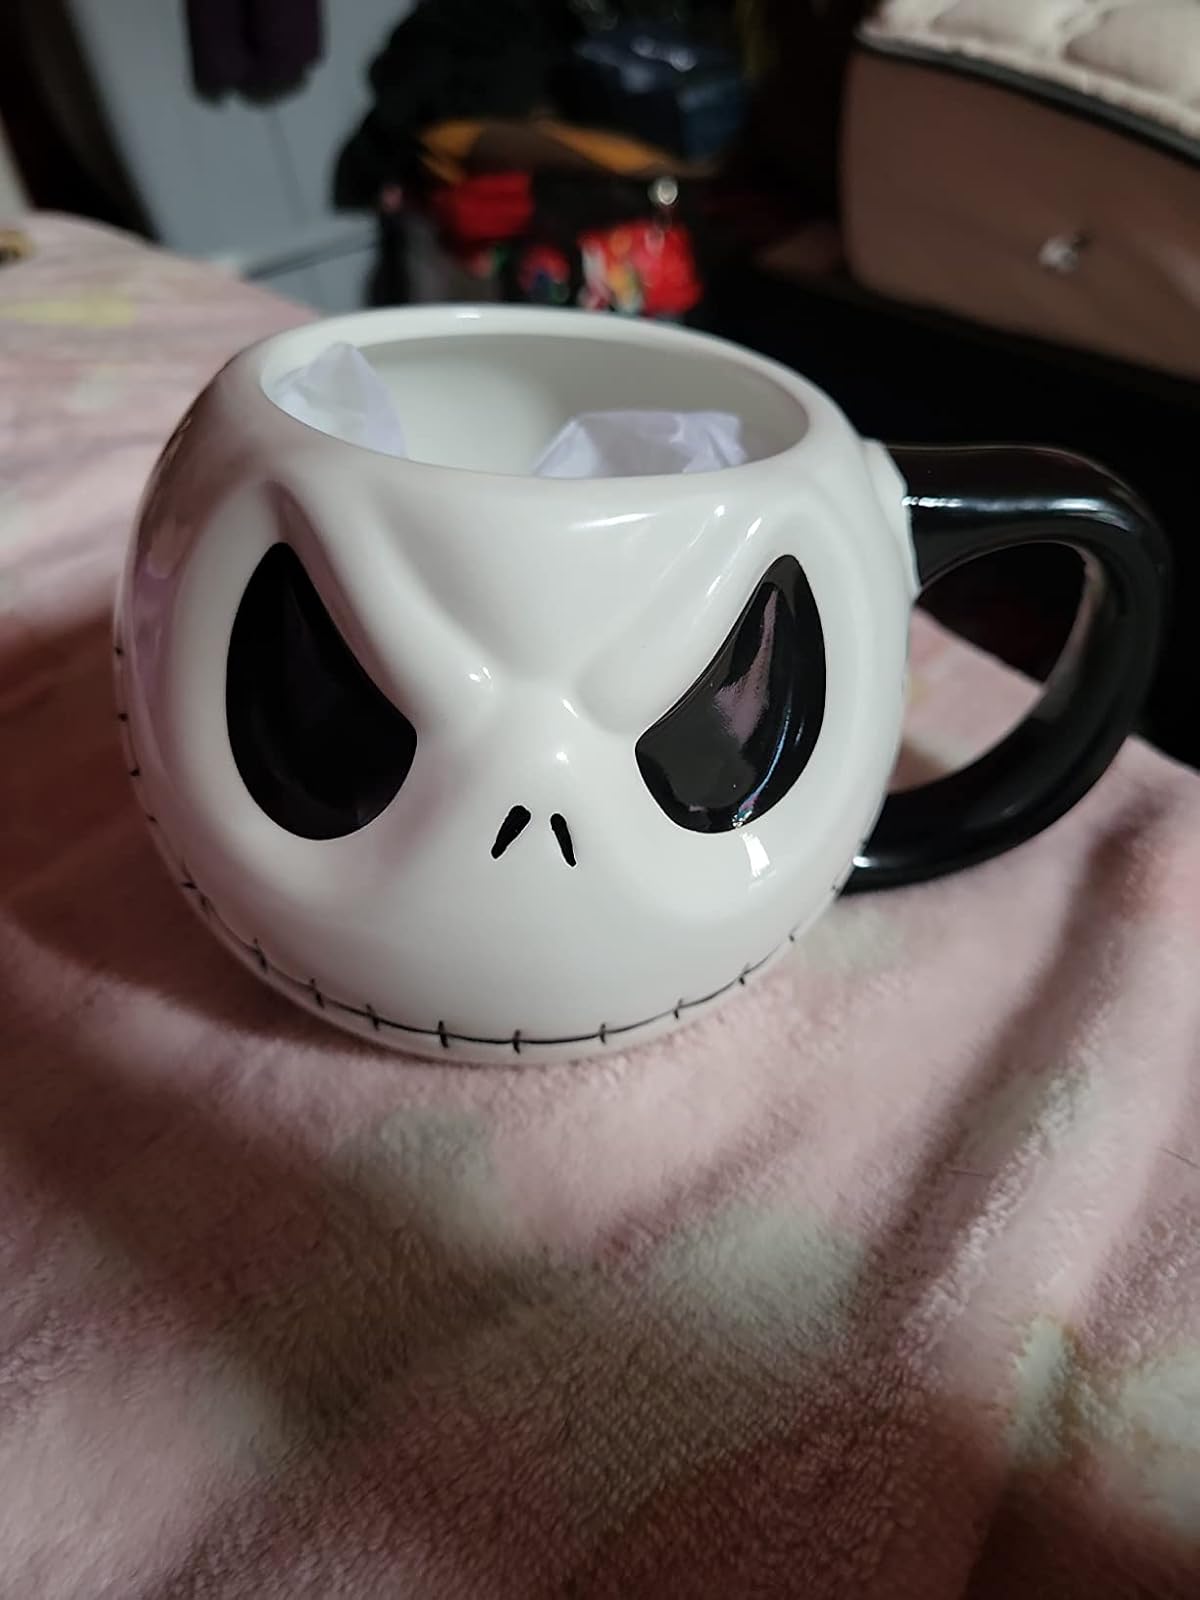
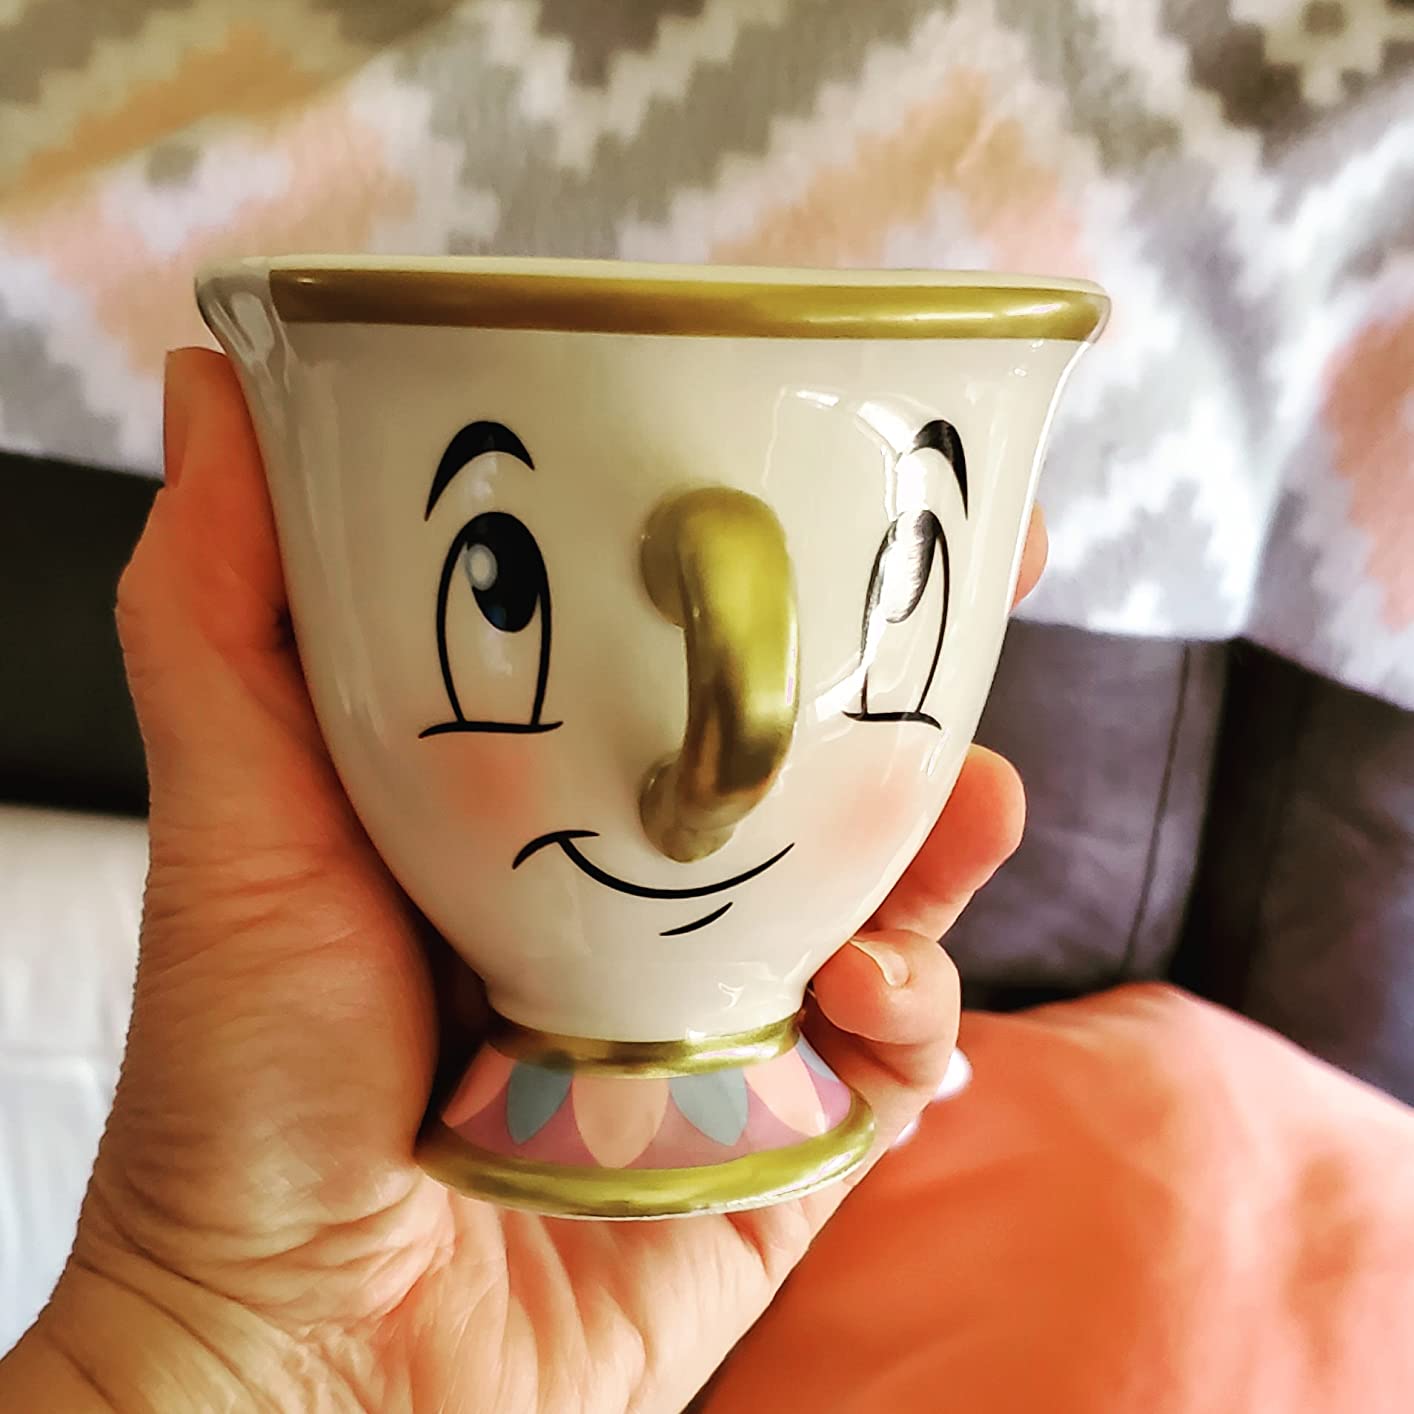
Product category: items_mug
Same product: no